Falconry training and technique

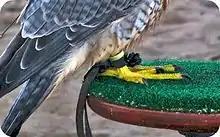
An example of jesses

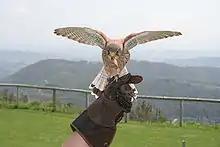
A European kestrel ("Falco tinnunculus") landing on its falconer's hand, showing the style of gauntlet typically used for falcons.

Falcons (the long-wing family of raptors) are tethered perched on a block; large owls (during training only) and short-winged and broad-winged hawks are tethered to a bow perch or round perch, when not allowed to fly free in their mews, an Old English word for a raptor's chamber. (The term is "mews" whether singular or plural; the word "mews" came from French "muer" which means "to change" or "to molt", i.e. where the hawk was kept while it was molting.)